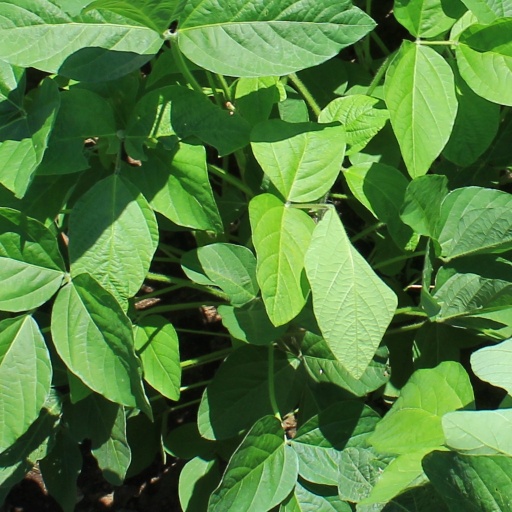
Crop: soybean